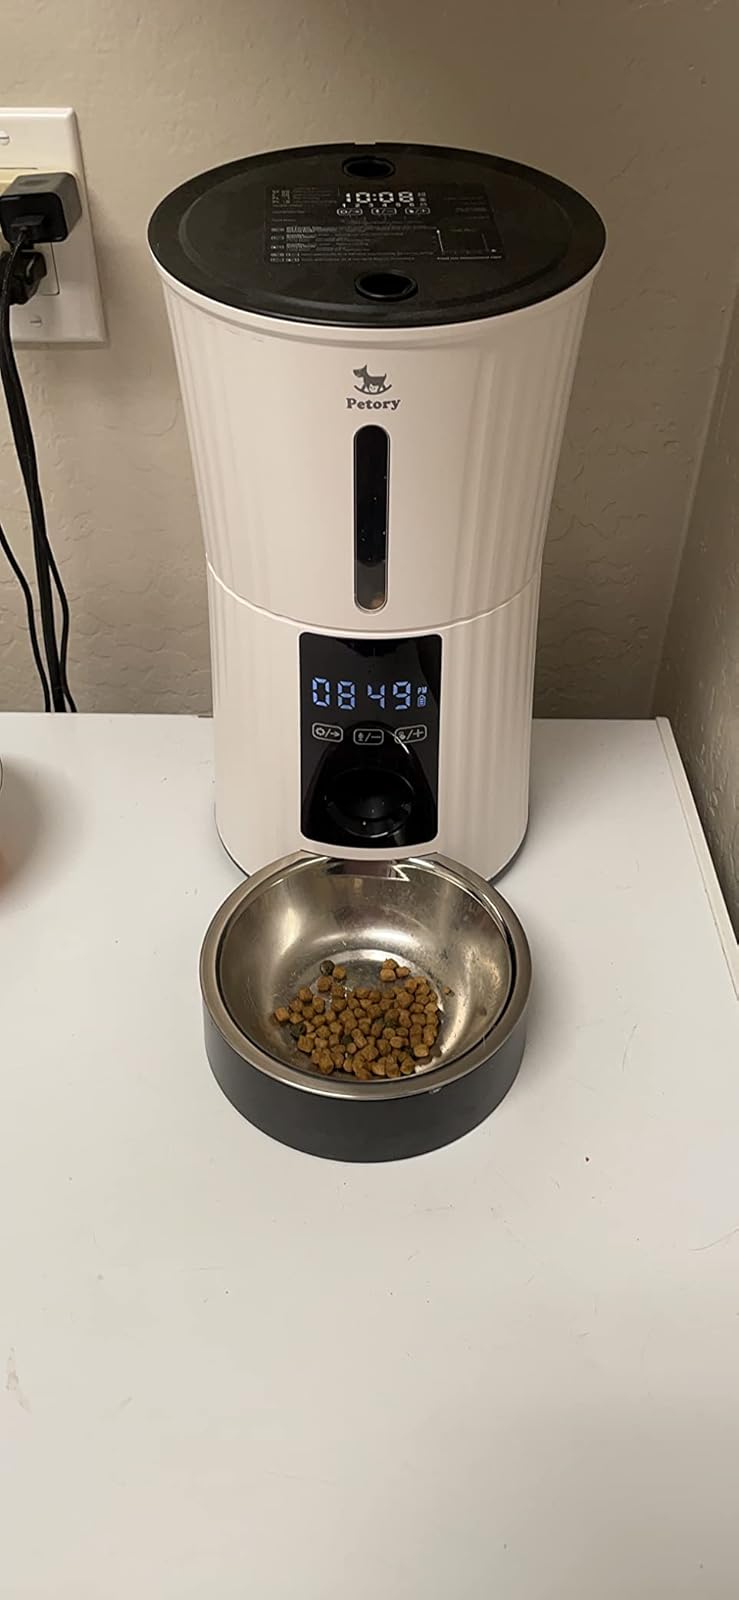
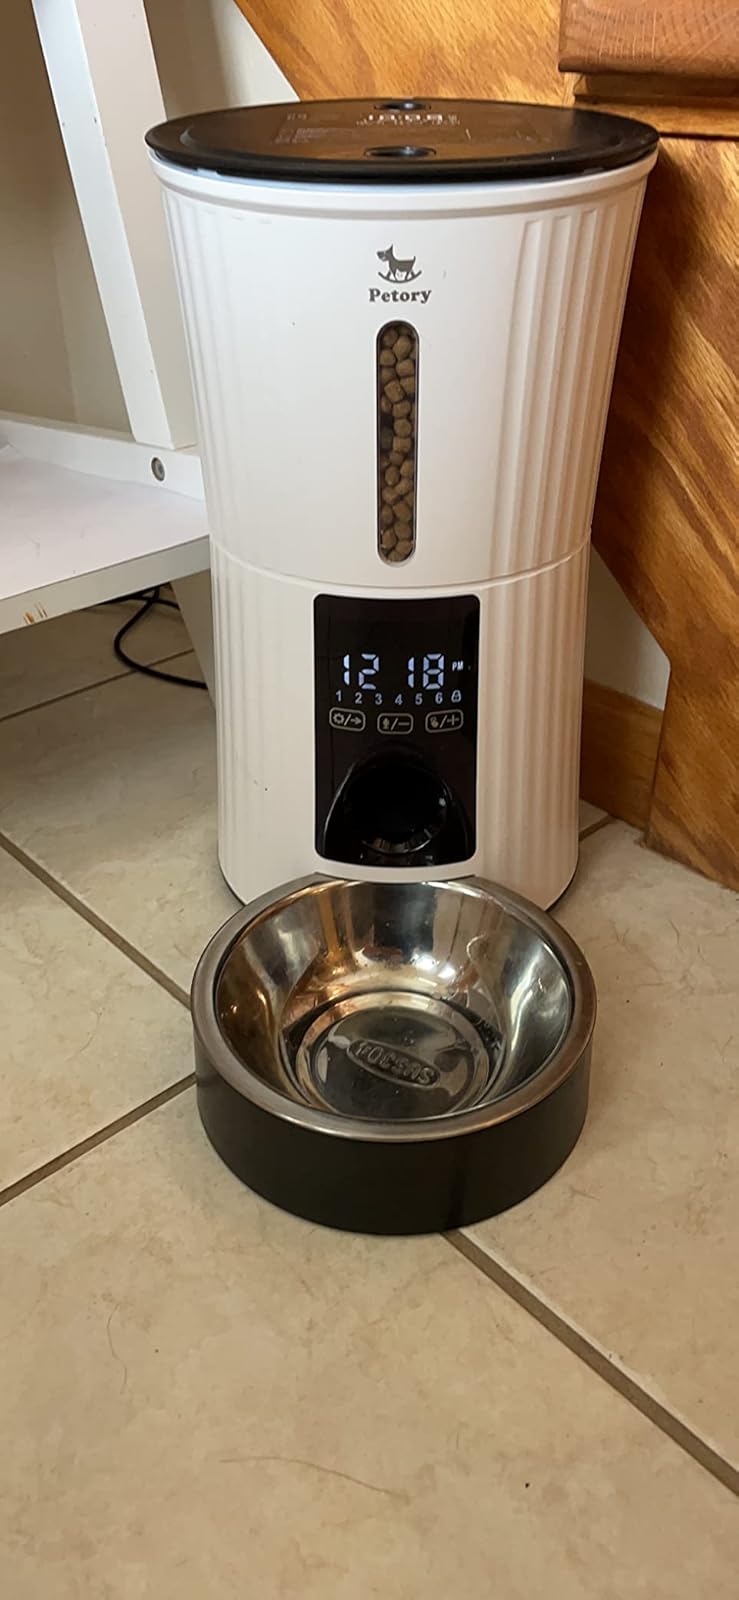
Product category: items_feeder
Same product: yes